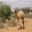
Label: camel